Kris Kristofferson

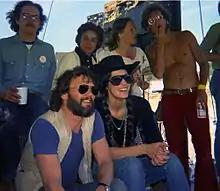
Kristofferson with Rita Coolidge at the 1972 Dripping Springs Reunion

That February, Monument released his third album "Border Lord". The album was all-new material and sales were sluggish. He also swept the Grammy Awards that year with numerous songs nominated, winning country song of the year for "Help Me Make It Through the Night". Kristofferson's fourth album, "Jesus Was a Capricorn", initially had slow sales, but the third single, "Why Me", was a success and significantly increased album sales. It sold over one million copies, and was awarded a gold disc by the RIAA on November 8, 1973. Kristofferson appeared with Rita Coolidge on the BBC television series "The Old Grey Whistle Test", performing "Help Me Make It Through the Night". Al Green later released his version of "For the Good Times" on the album "I'm Still in Love with You".